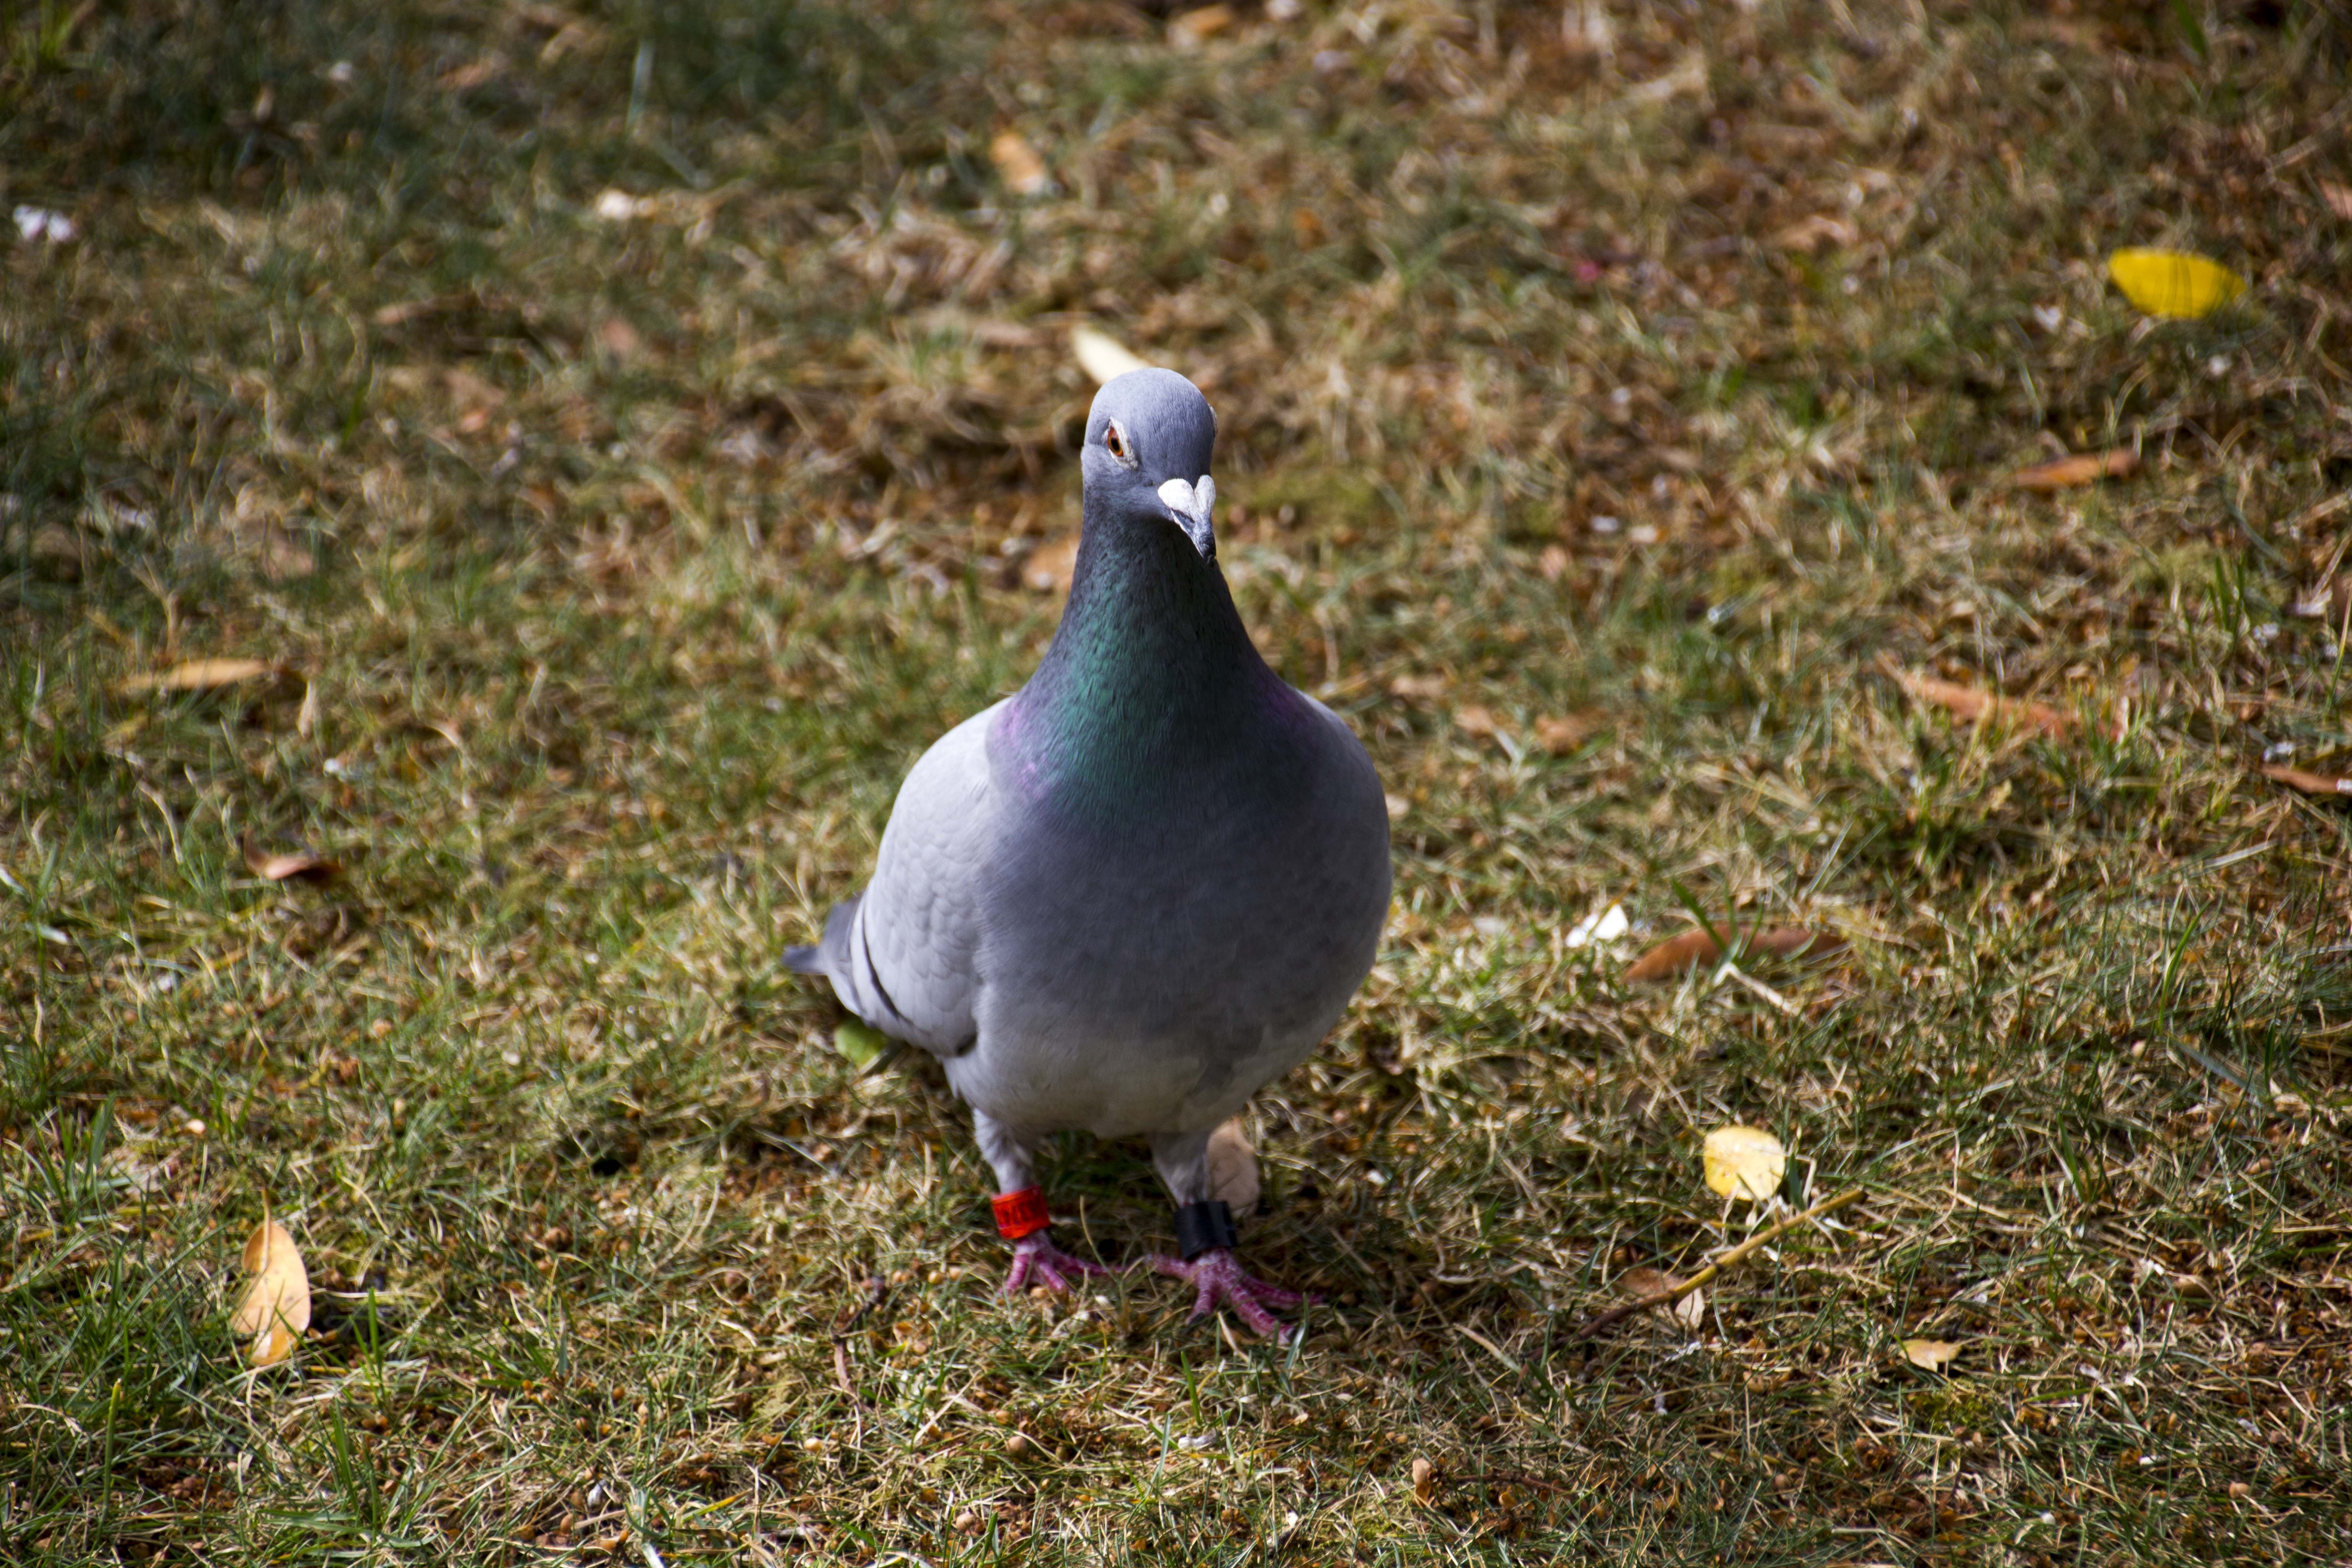
nature, bird, animal, wildlife, beak, fowl, fauna, vertebrate, paloma, ave, water bird, pigeons and doves